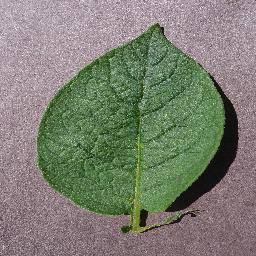
Etiqueta: Sana